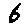
Label: 6